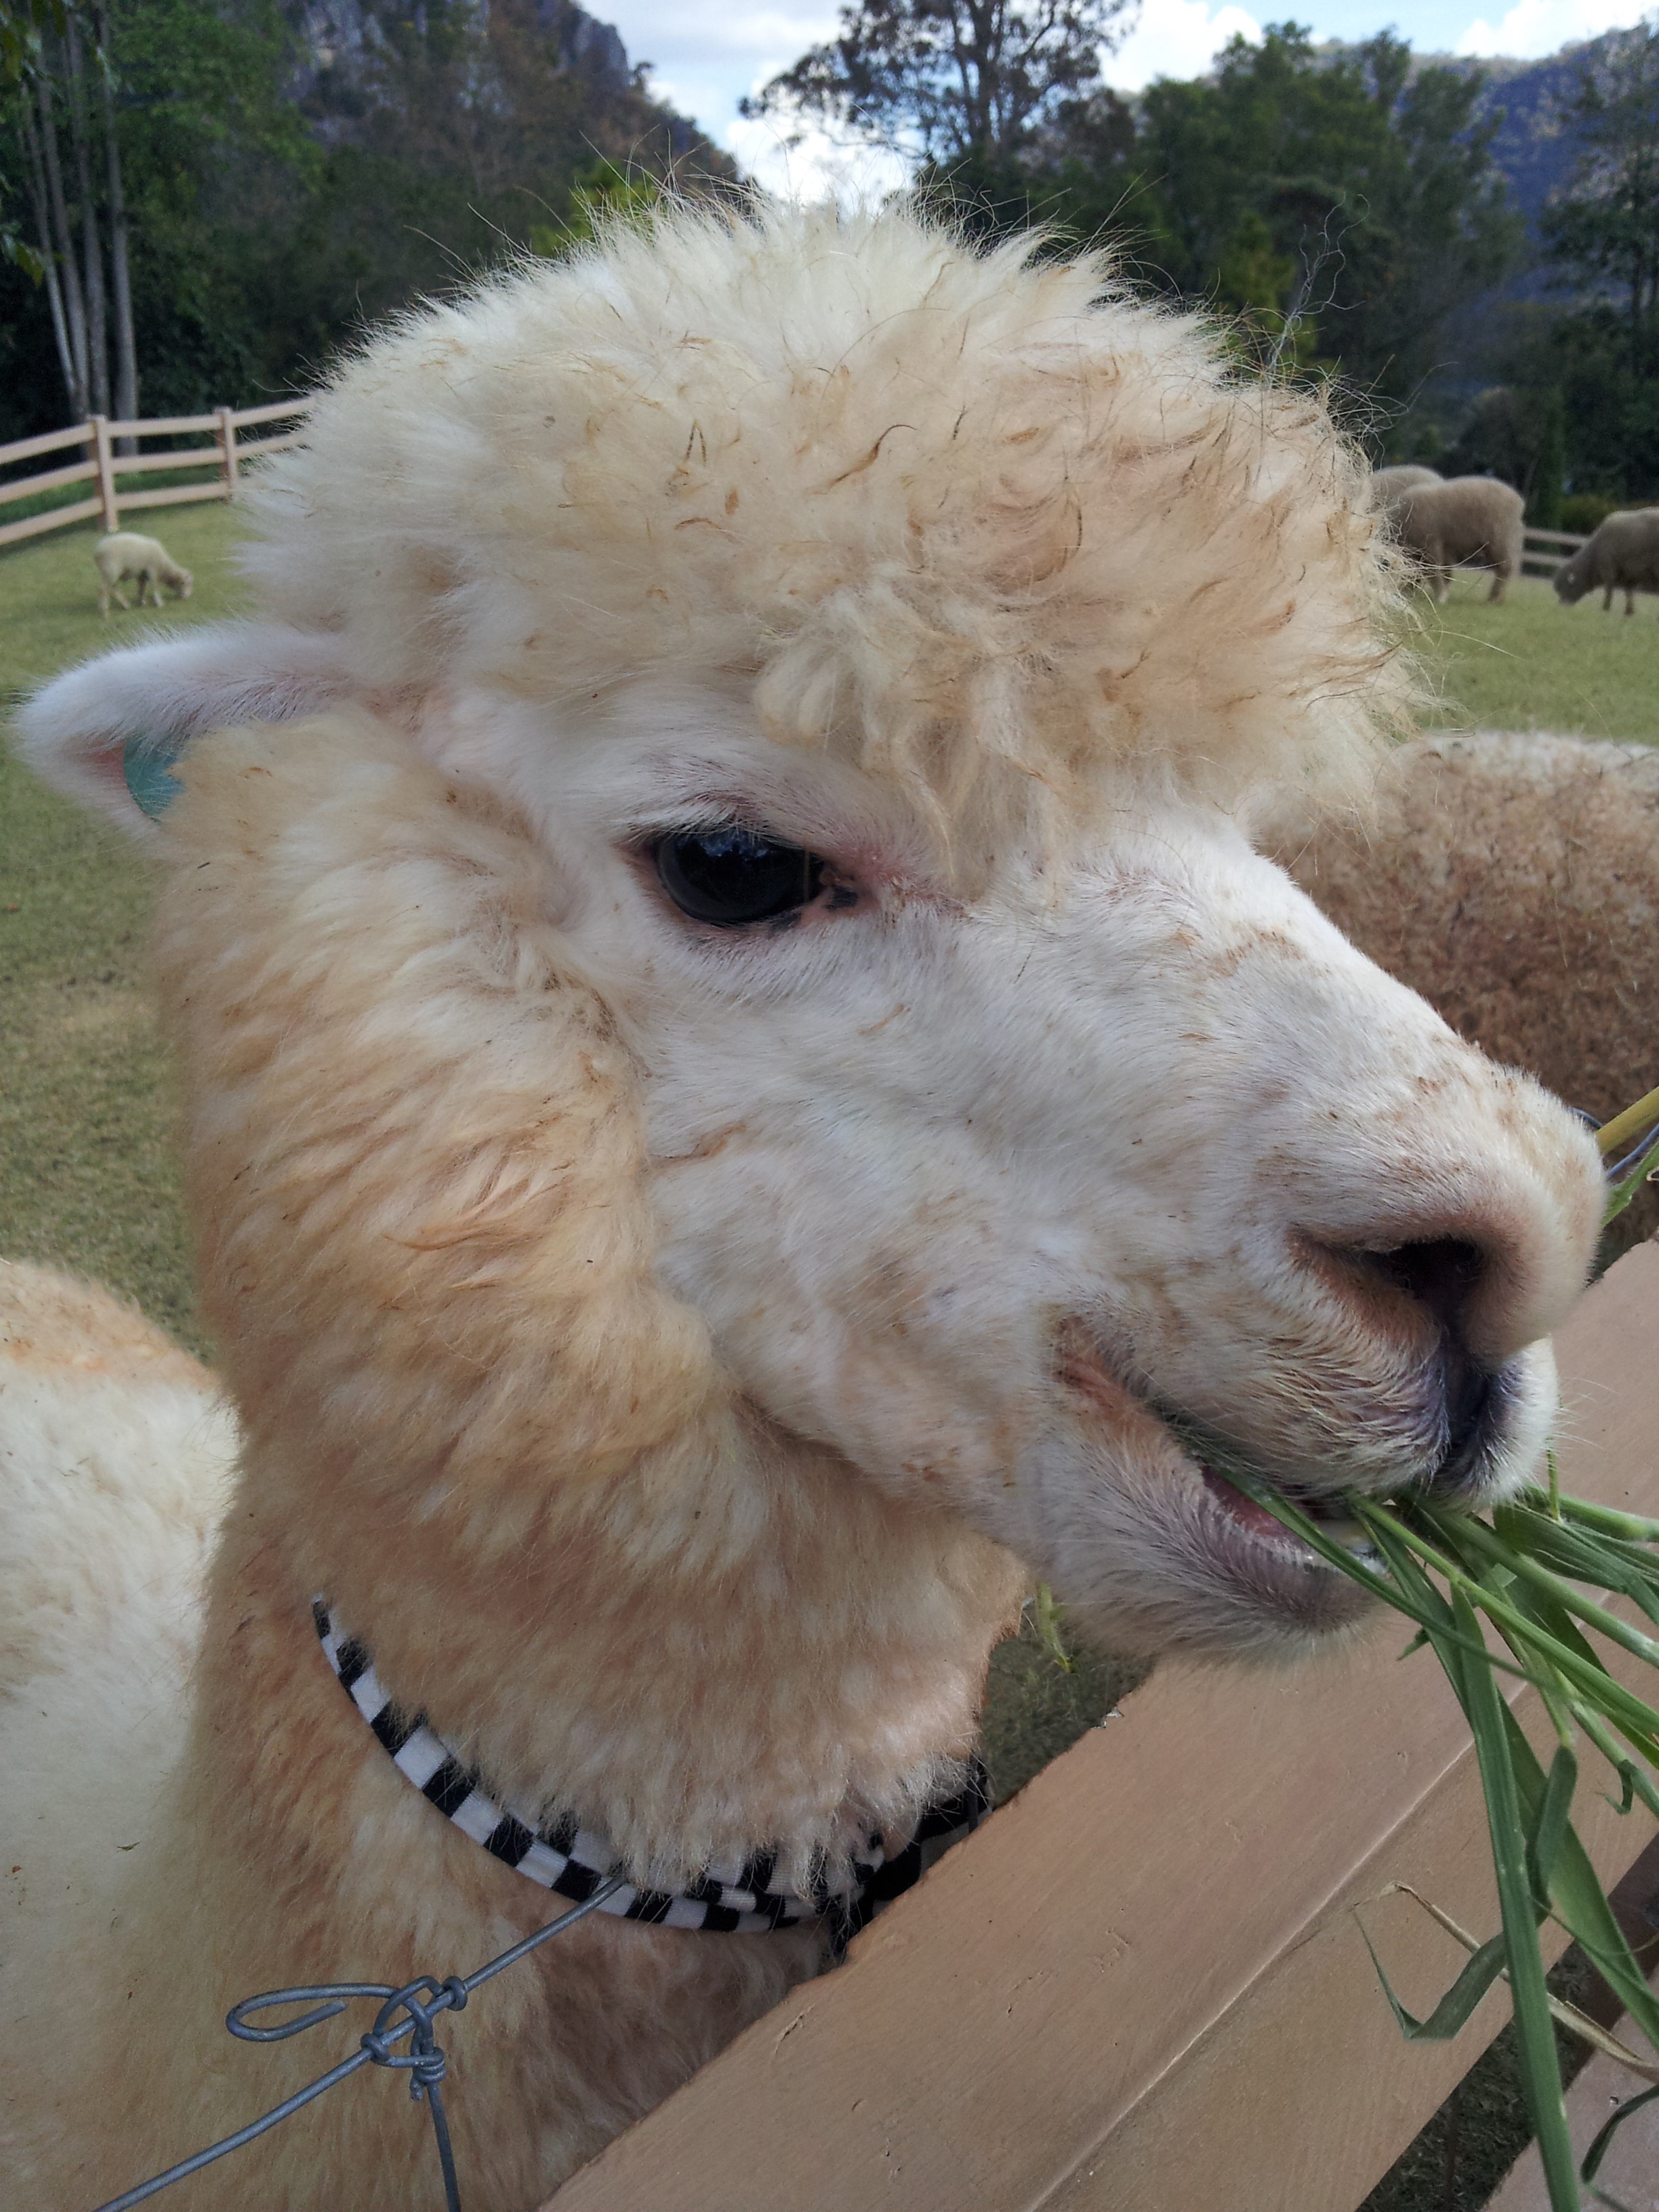
vacation, zoo, fur, livestock, llama, alpaca, feeding, snout, animals, lama, the joy of fellowship, camel like mammal, khao yai national park, terrestrial animal